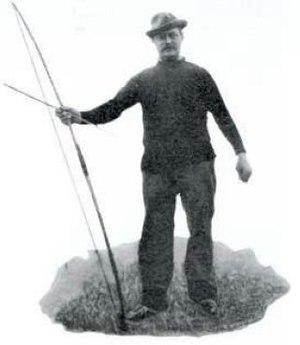
Hubert Van Innis, né Gerardus Theodorus Hubertus Van Innis le 24 février 1866 à Elewijt et mort le 25 novembre 1961 à Zemst, est un archer belge.
Le sport est populaire en Belgique. Les disciplines les plus pratiquées sont le cyclisme, la natation, le fitness, le football, le jogging, le tennis, la gymnastique, le basket-ball et le badminton. Les sports les plus populaires sont le football, le tennis, l'athlétisme, le hockey sur gazon et le cyclisme ainsi que le motocross.